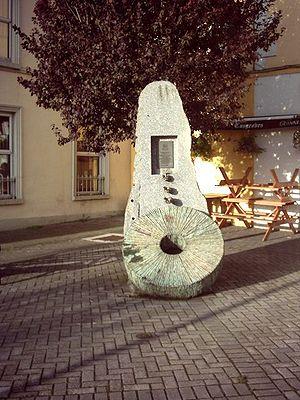
Mullingar est une ville du centre de l'Irlande, à 80 kilomètres de Dublin. Elle est le centre administratif du comté de Westmeath en Irlande et est le siège du diocèse catholique de Meath. La ville comptait 20 103 habitants au recensement de 2010, ce qui en fait la plus grande ville dans le comté de Westmeath. La ville dispose de services tels que des bibliothèques, des écoles secondaires, des gymnases, des centres artistiques, une gare ou encore le stade de la GAA : le Cusack-park.